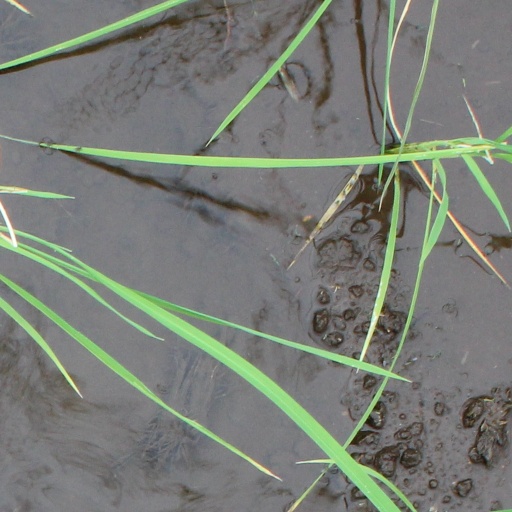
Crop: rice